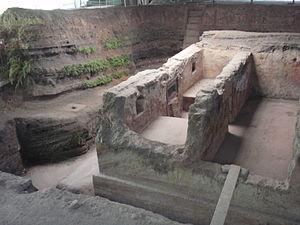
Cette liste des sites mayas est une liste alphabétique répertoriant un nombre significatif de sites archéologiques associés à la civilisation maya de la Mésoamérique.